Barbershop (film)

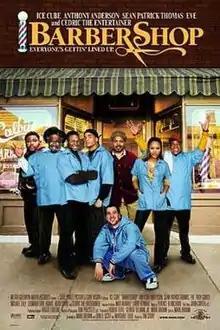
Theatrical poster

Barbershop is a 2002 American comedy-drama film and the first installment in the "Barbershop series" directed by Tim Story and written by Mark Brown, Don D. Scott and Marshall Todd, from a story by Brown. It was produced by George Tillman Jr., Robert Teitel and Brown. The film stars Ice Cube, Anthony Anderson, Sean Patrick Thomas, Eve, Troy Garity, Michael Ealy, Leonard Earl Howze, Keith David and Cedric the Entertainer. Its plot revolves around the social life in a barbershop on the South Side of Chicago.